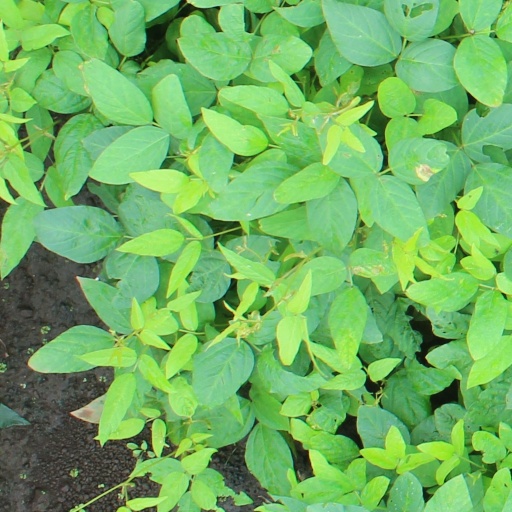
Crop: soybean